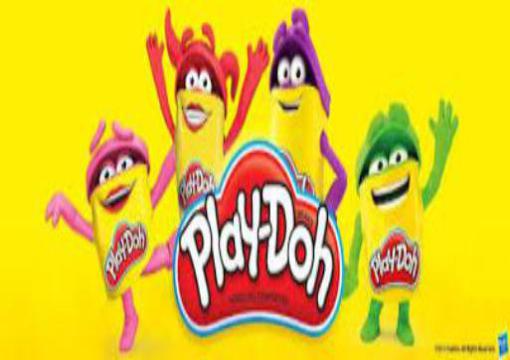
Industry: Leisure